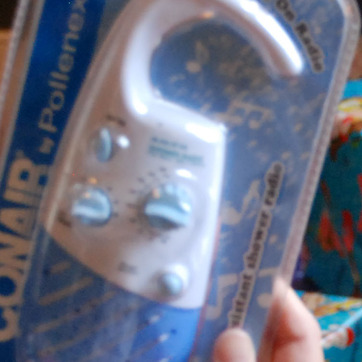
Material: plastic